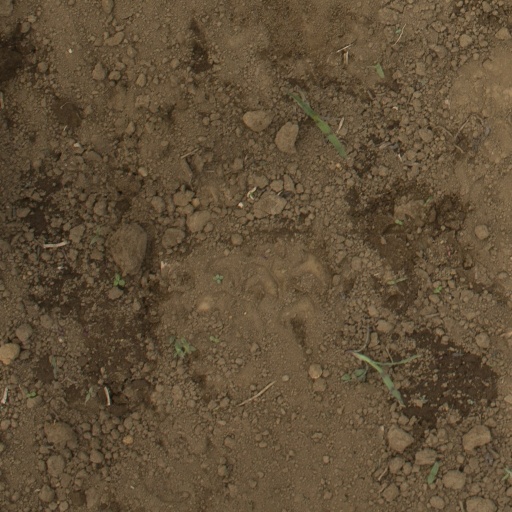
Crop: Jerusalem artichoke